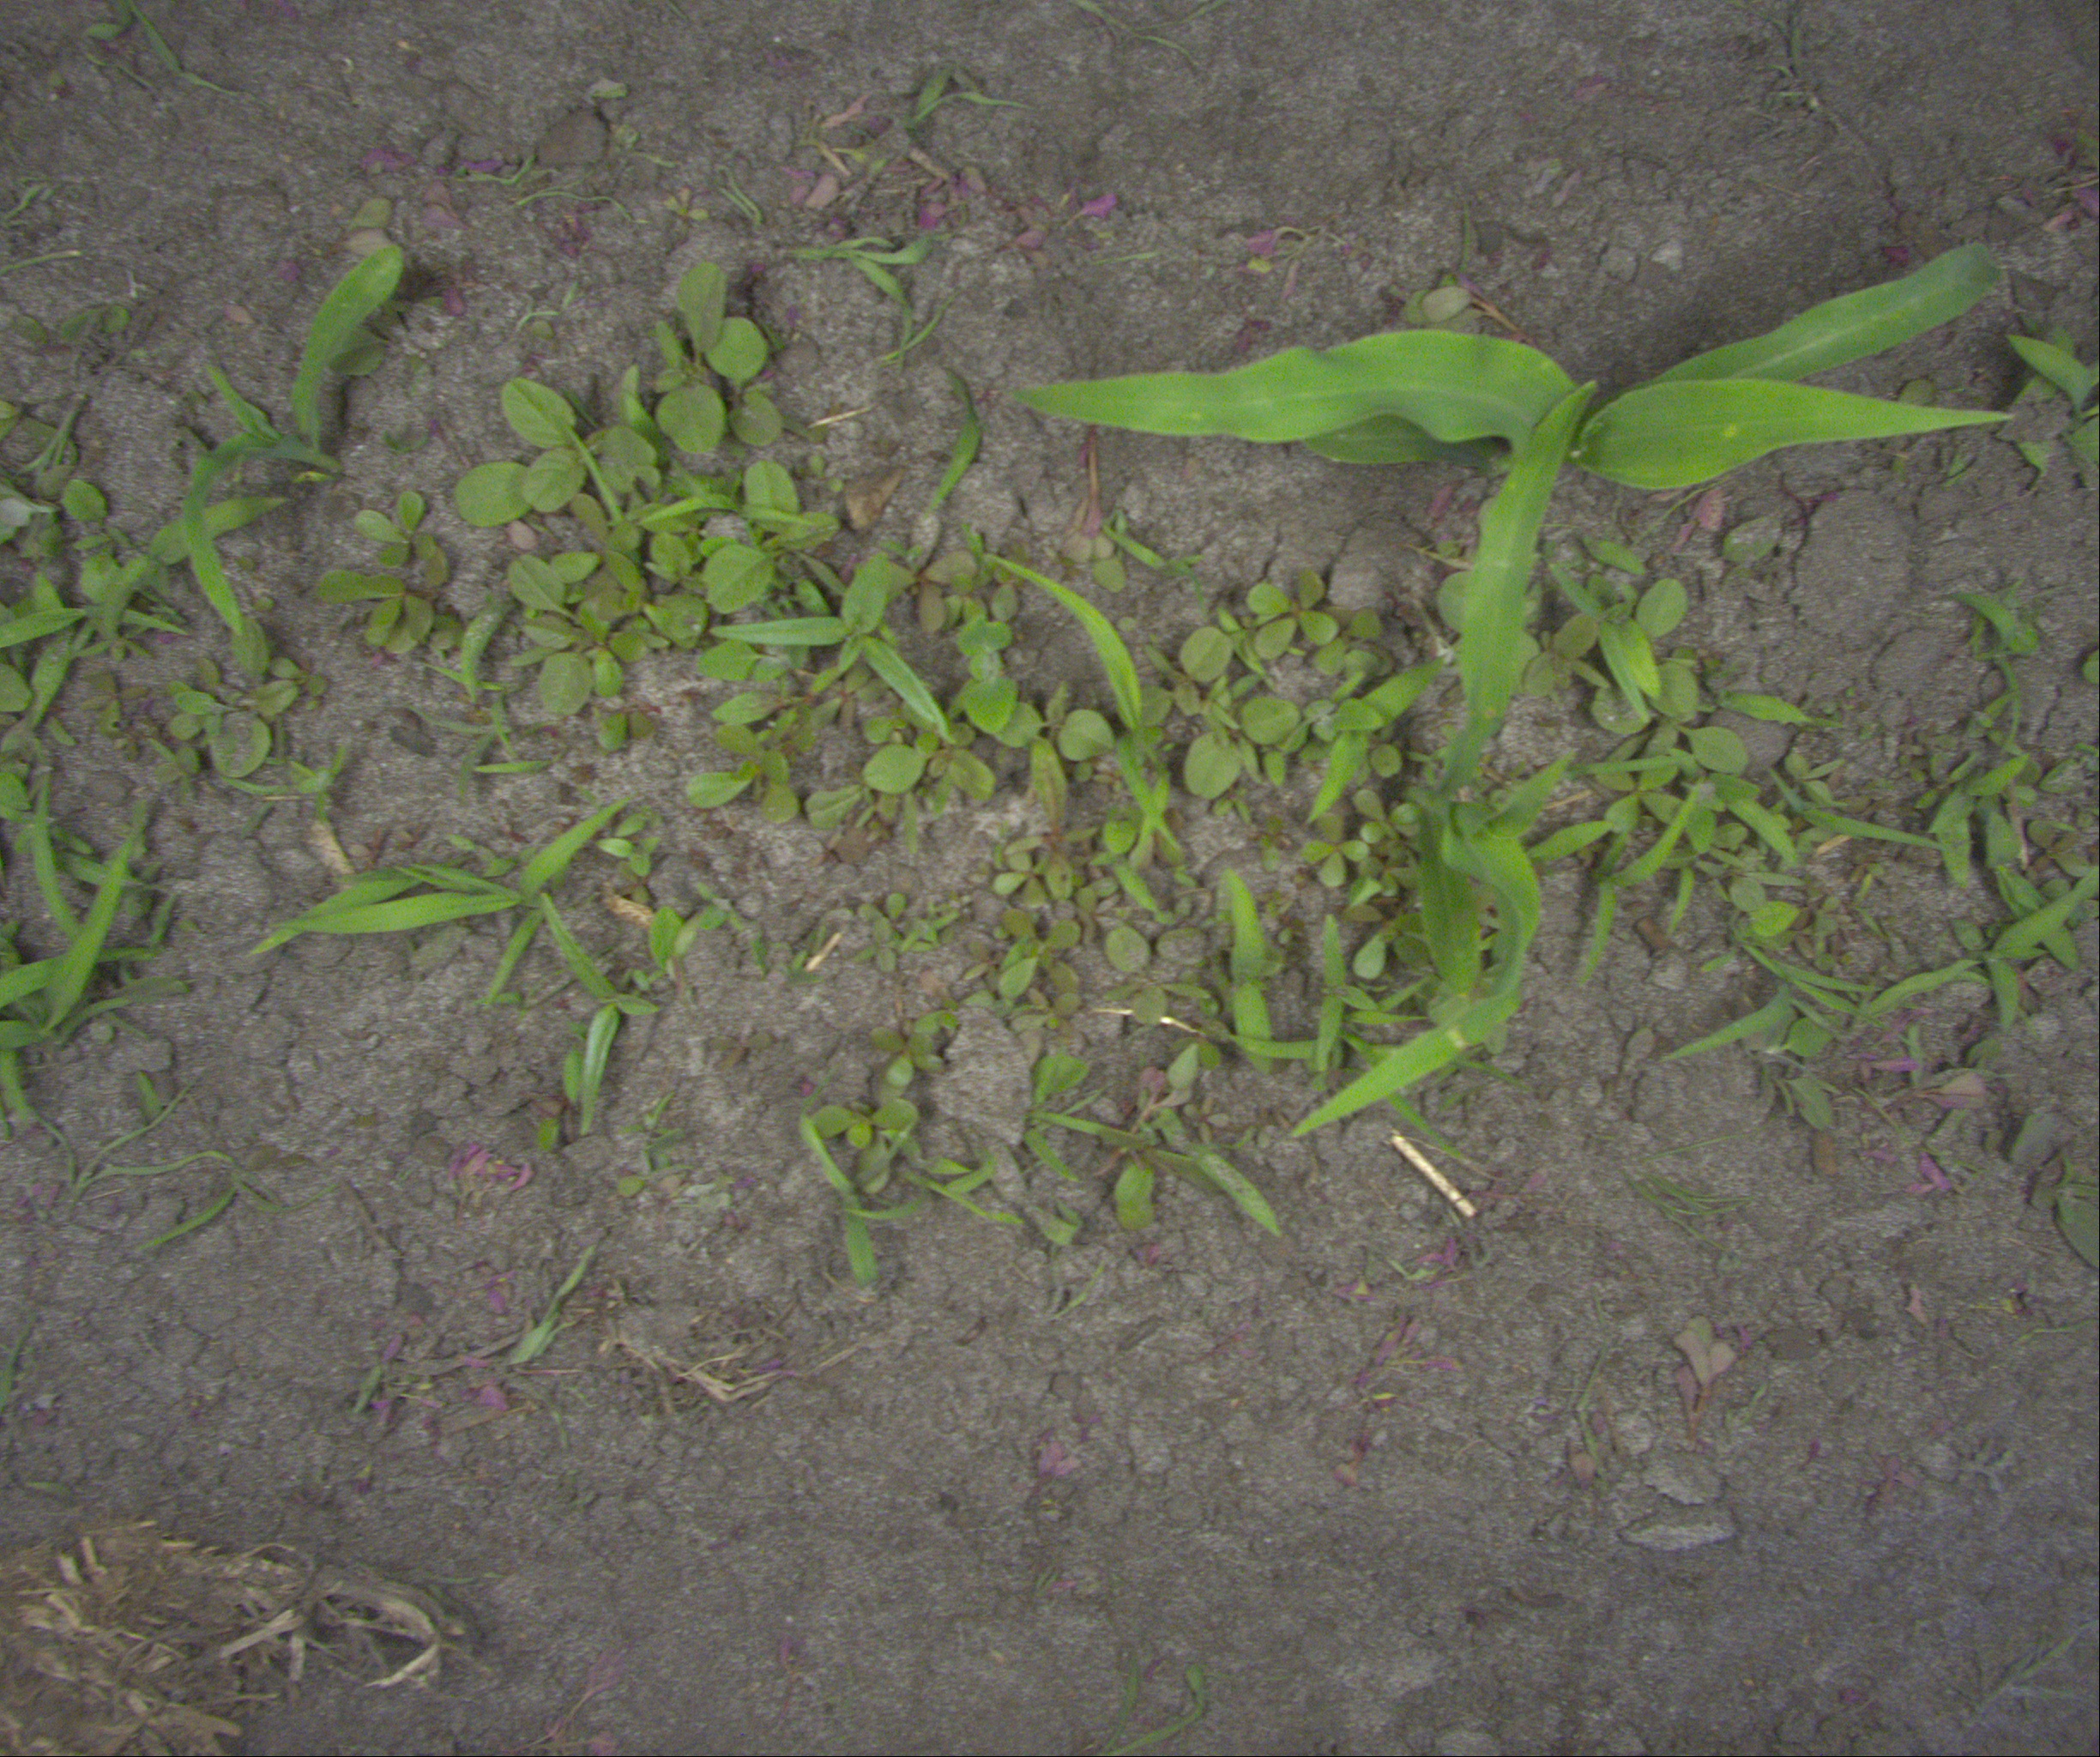
Crop: maize
Objects: maize, maize, maize, stem_maize, stem_maize, stem_maize